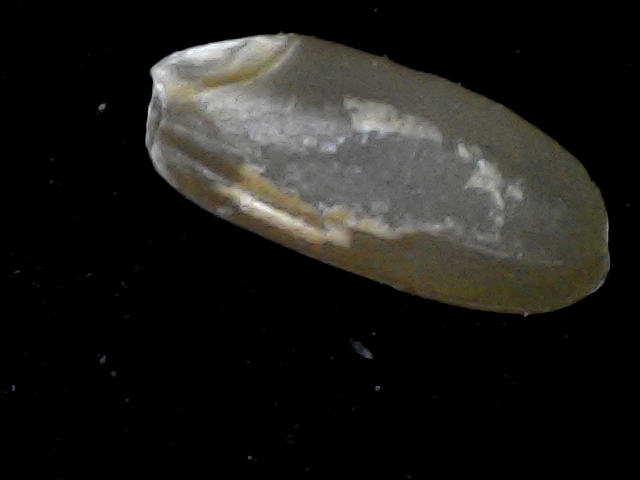
Rice variety: BD76